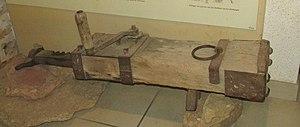
CRIC CARRIER
Un cric est un appareil de levage qui est utilisé dans différents corps de métiers, allant des ateliers de réparation automobile aux caves vinicoles.